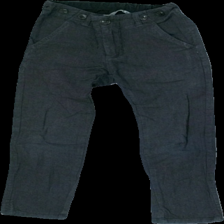
View: front
Type: Trousers
Category: Children
Brand: Lindex
Colors: Grey
Material: 100% Cotton
Pattern: Other
Cut: Regular
Size: 116
Season: All
Holes: Major
Price range: <50
Recommended usage: Recycle